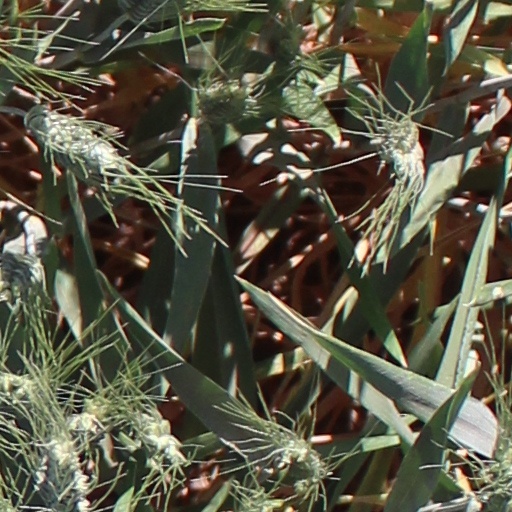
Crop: wheat